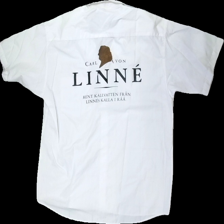
View: back
Type: Shirt
Category: Men
Brand: Not in the list
Brand text on label: Best in town
Colors: White, Black, Brown
Material: 64% Polyester 36% Cotton
Pattern: Other
Cut: Regular
Size: 42
Season: All
Price range: 50-100
Recommended usage: Reuse
Description: white shortsleeve shirt with print